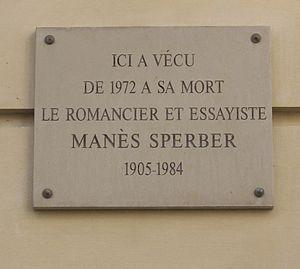
Plaque commémorative, 83 rue Notre-Dame-des-Champs, Paris 6e. «